Waste sorting

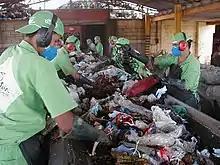
Manual waste sorting for recycling

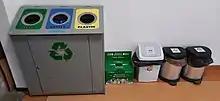
Recycling point at the Gdańsk University of Technology

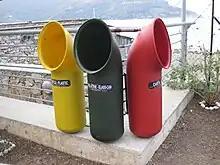
Characteristic containers for recycling in Portovenere, Italy

Waste sorting is the process by which waste is separated into different elements. Waste sorting can occur manually at the household and collected through curbside collection schemes, or automatically separated in materials recovery facilities or mechanical biological treatment systems. Hand sorting was the first method used in the history of waste sorting.